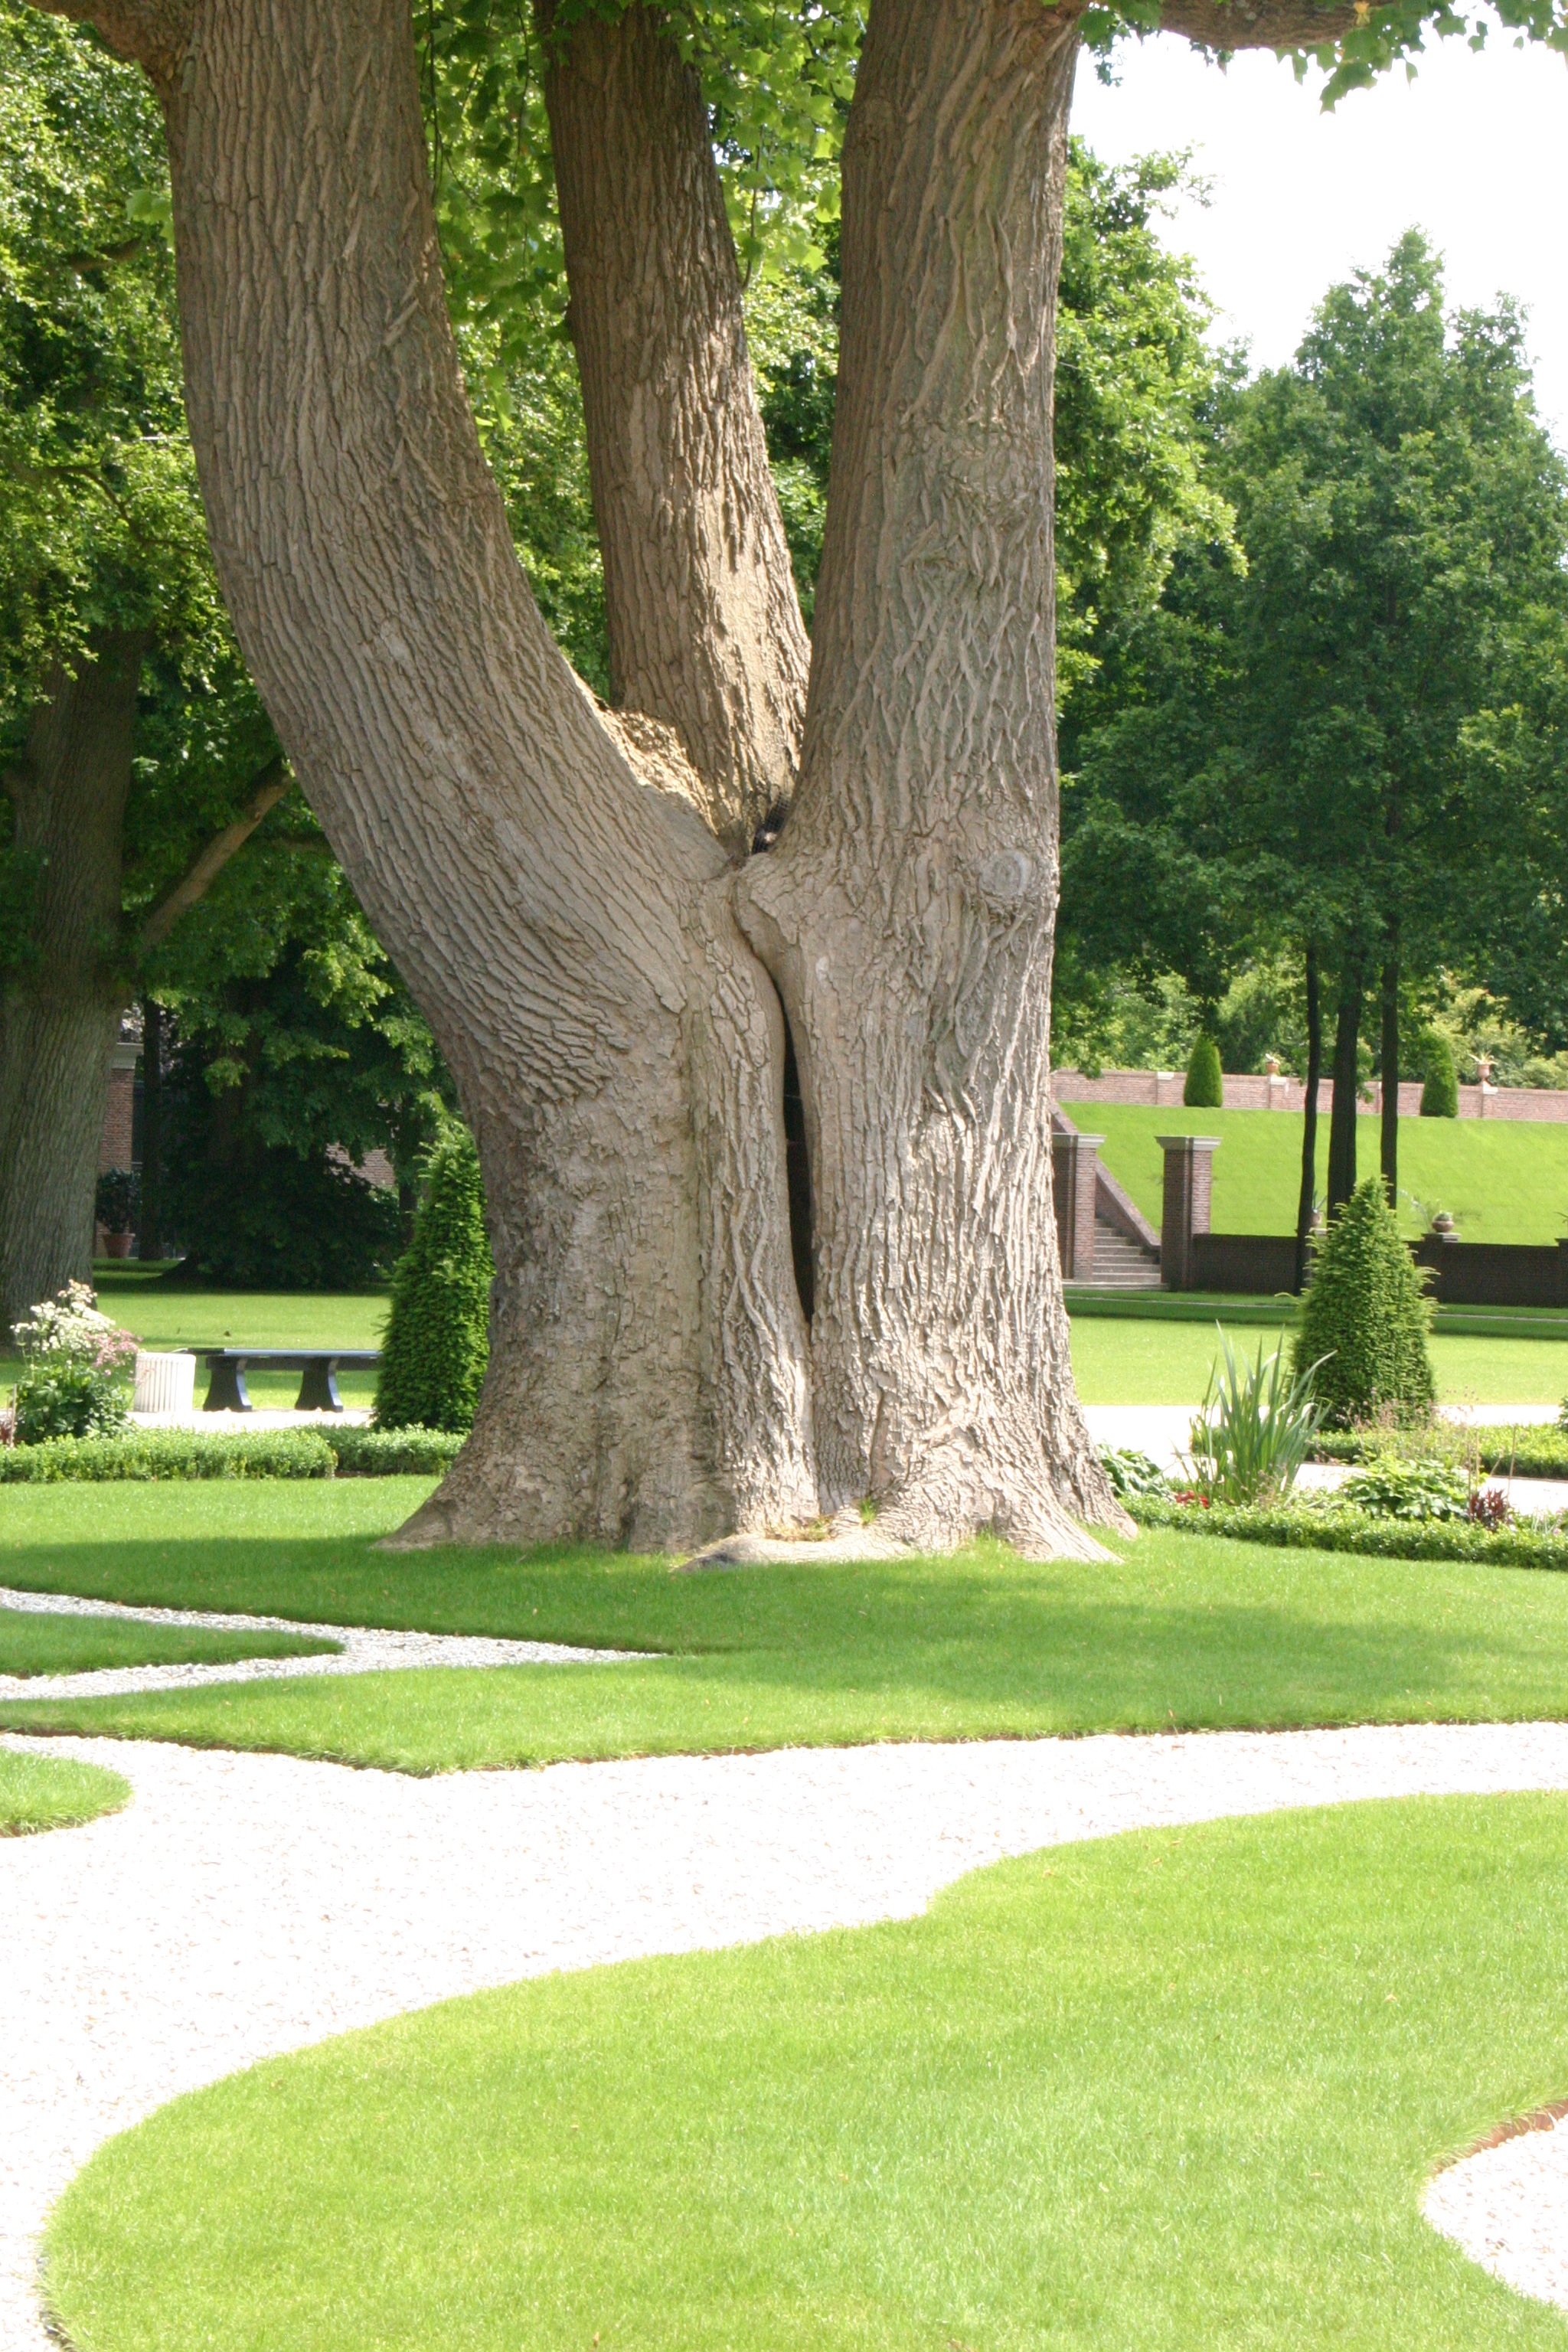
landscape, tree, nature, grass, structure, plant, lawn, park, botany, garden, woody plant